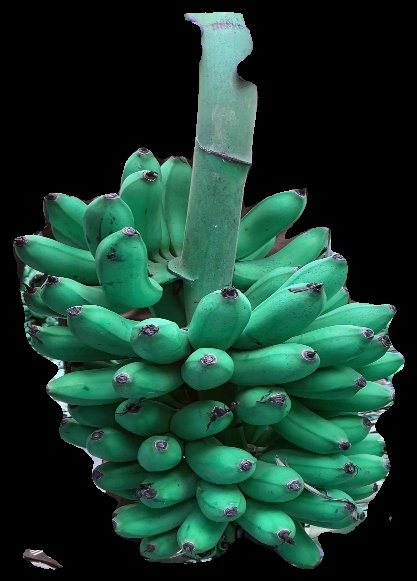
Variety: rasbale
Grade: grade1